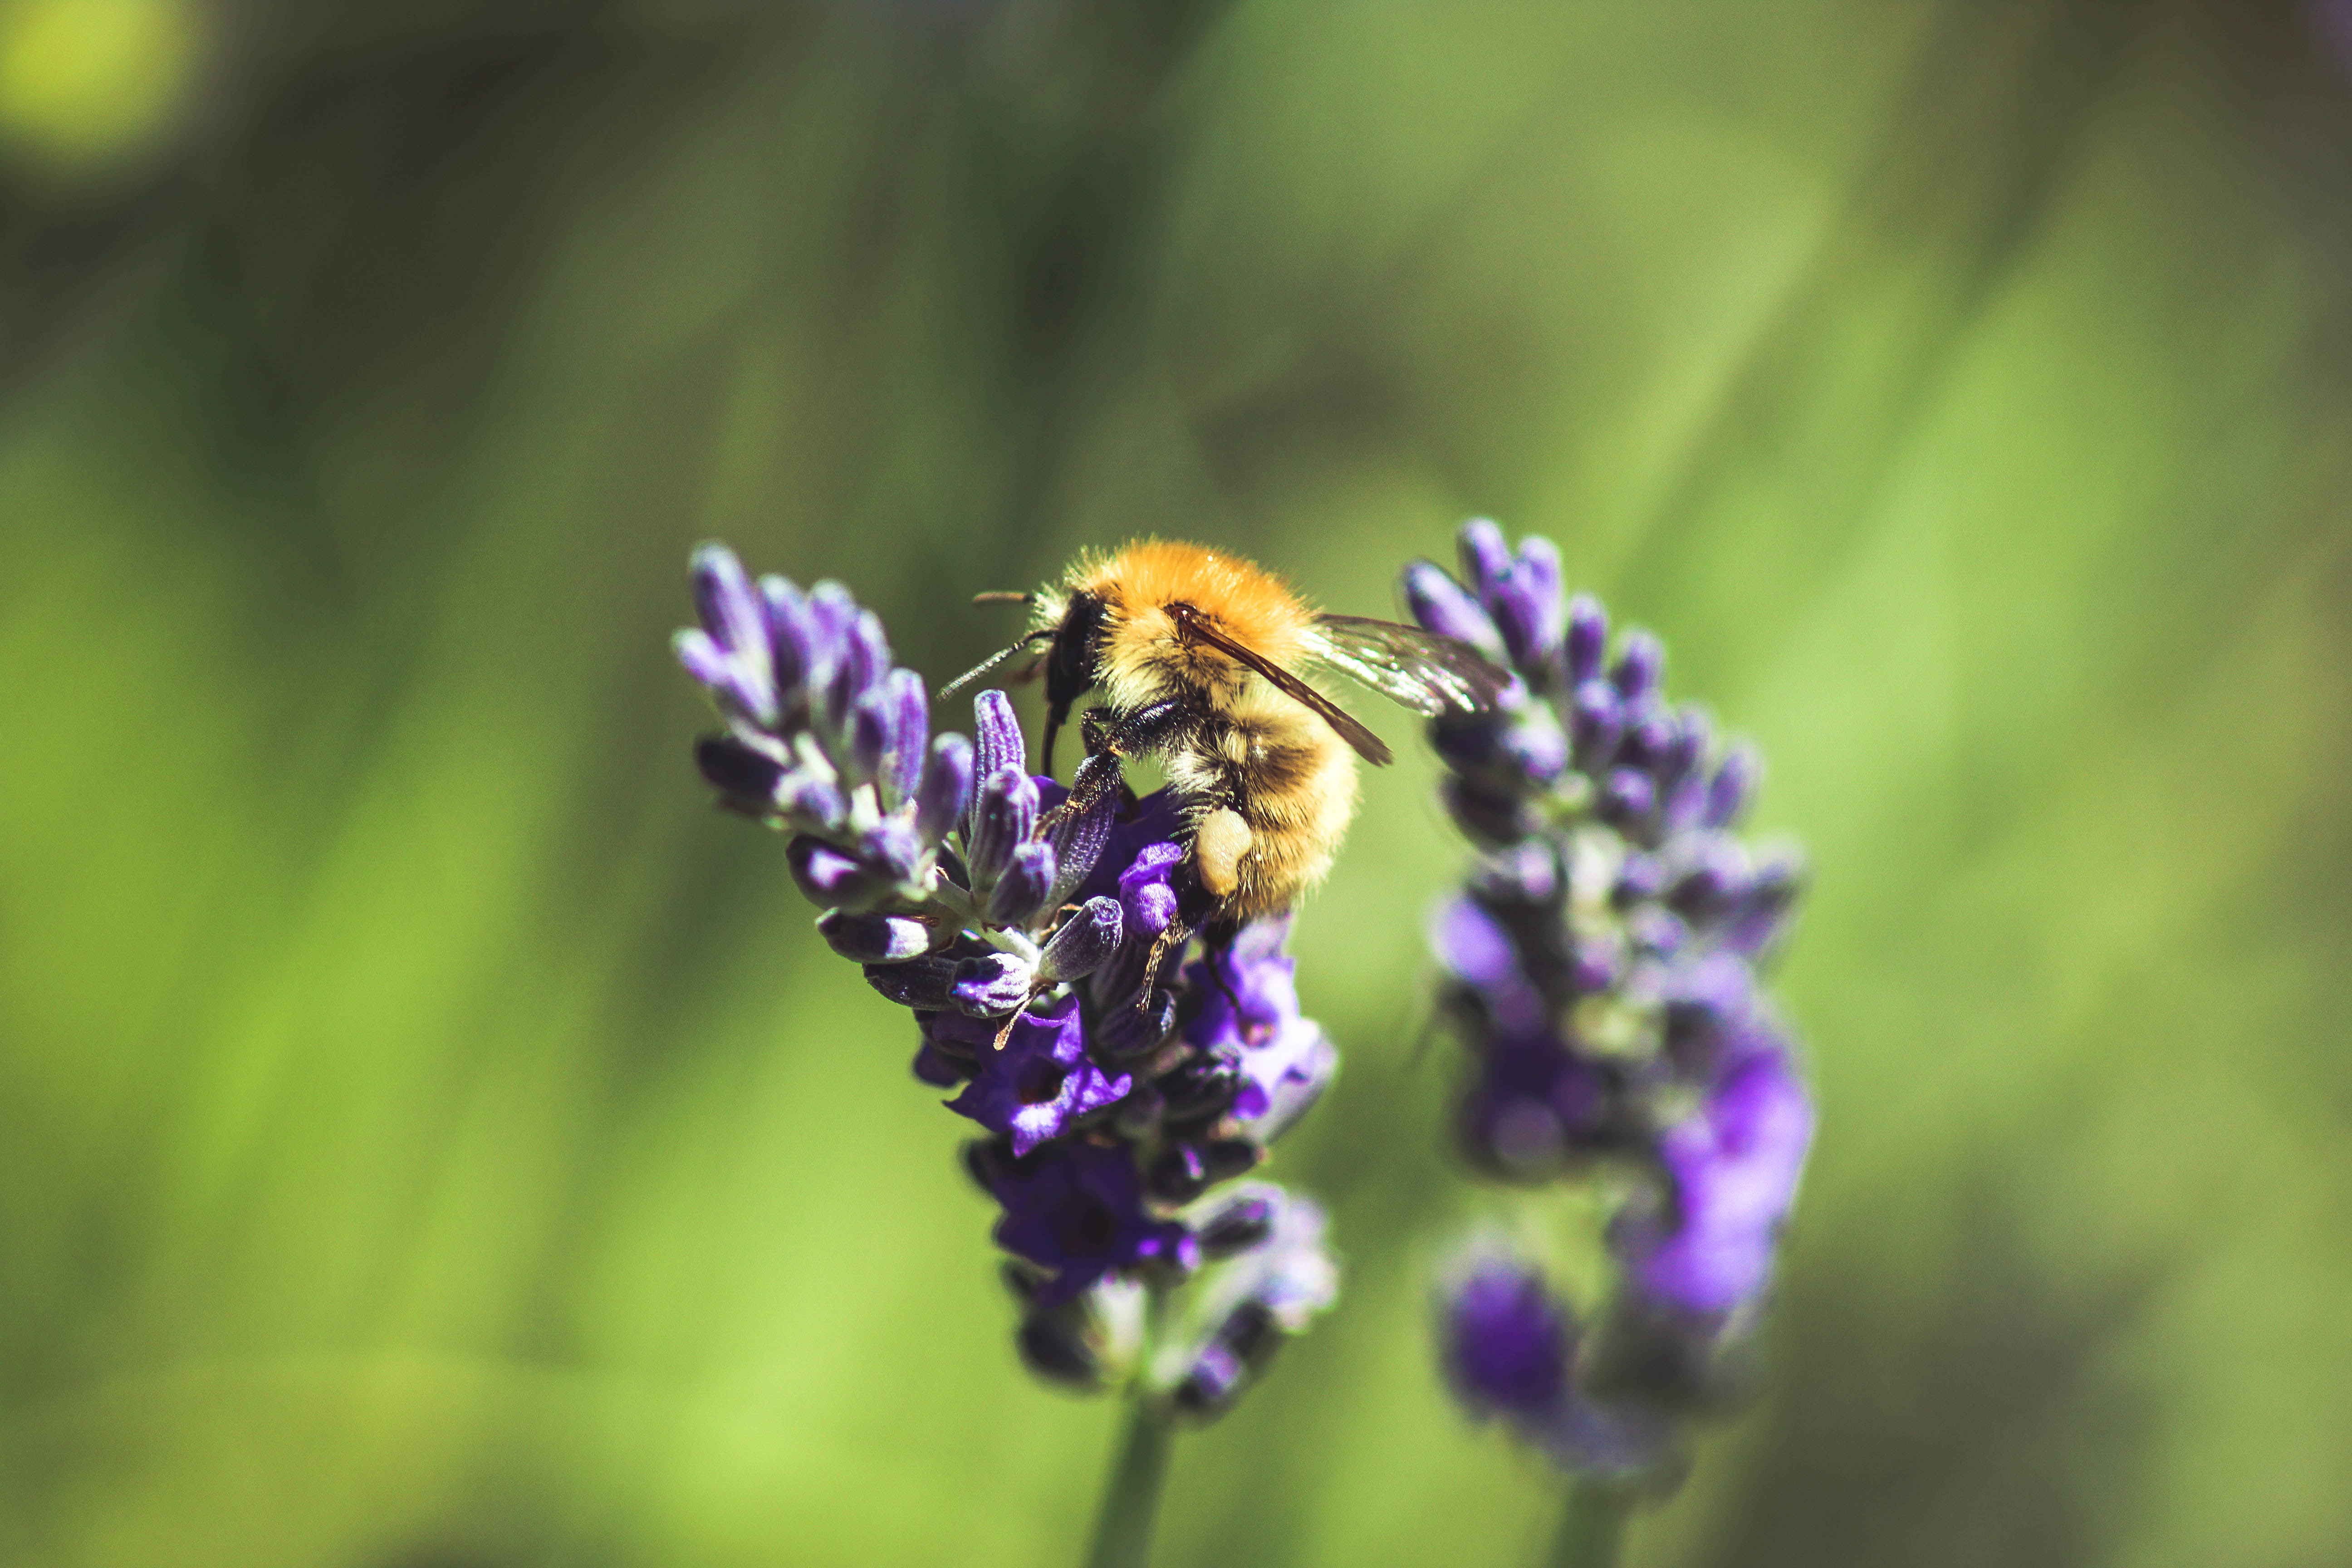
nature, plant, photography, meadow, flower, purple, pollen, pollination, insect, botany, butterfly, flora, lavender, fauna, invertebrate, wildflower, close up, bee, bumblebee, nectar, macro photography, flowering plant, honey bee, pollinator, land plant, membrane winged insect, english lavender